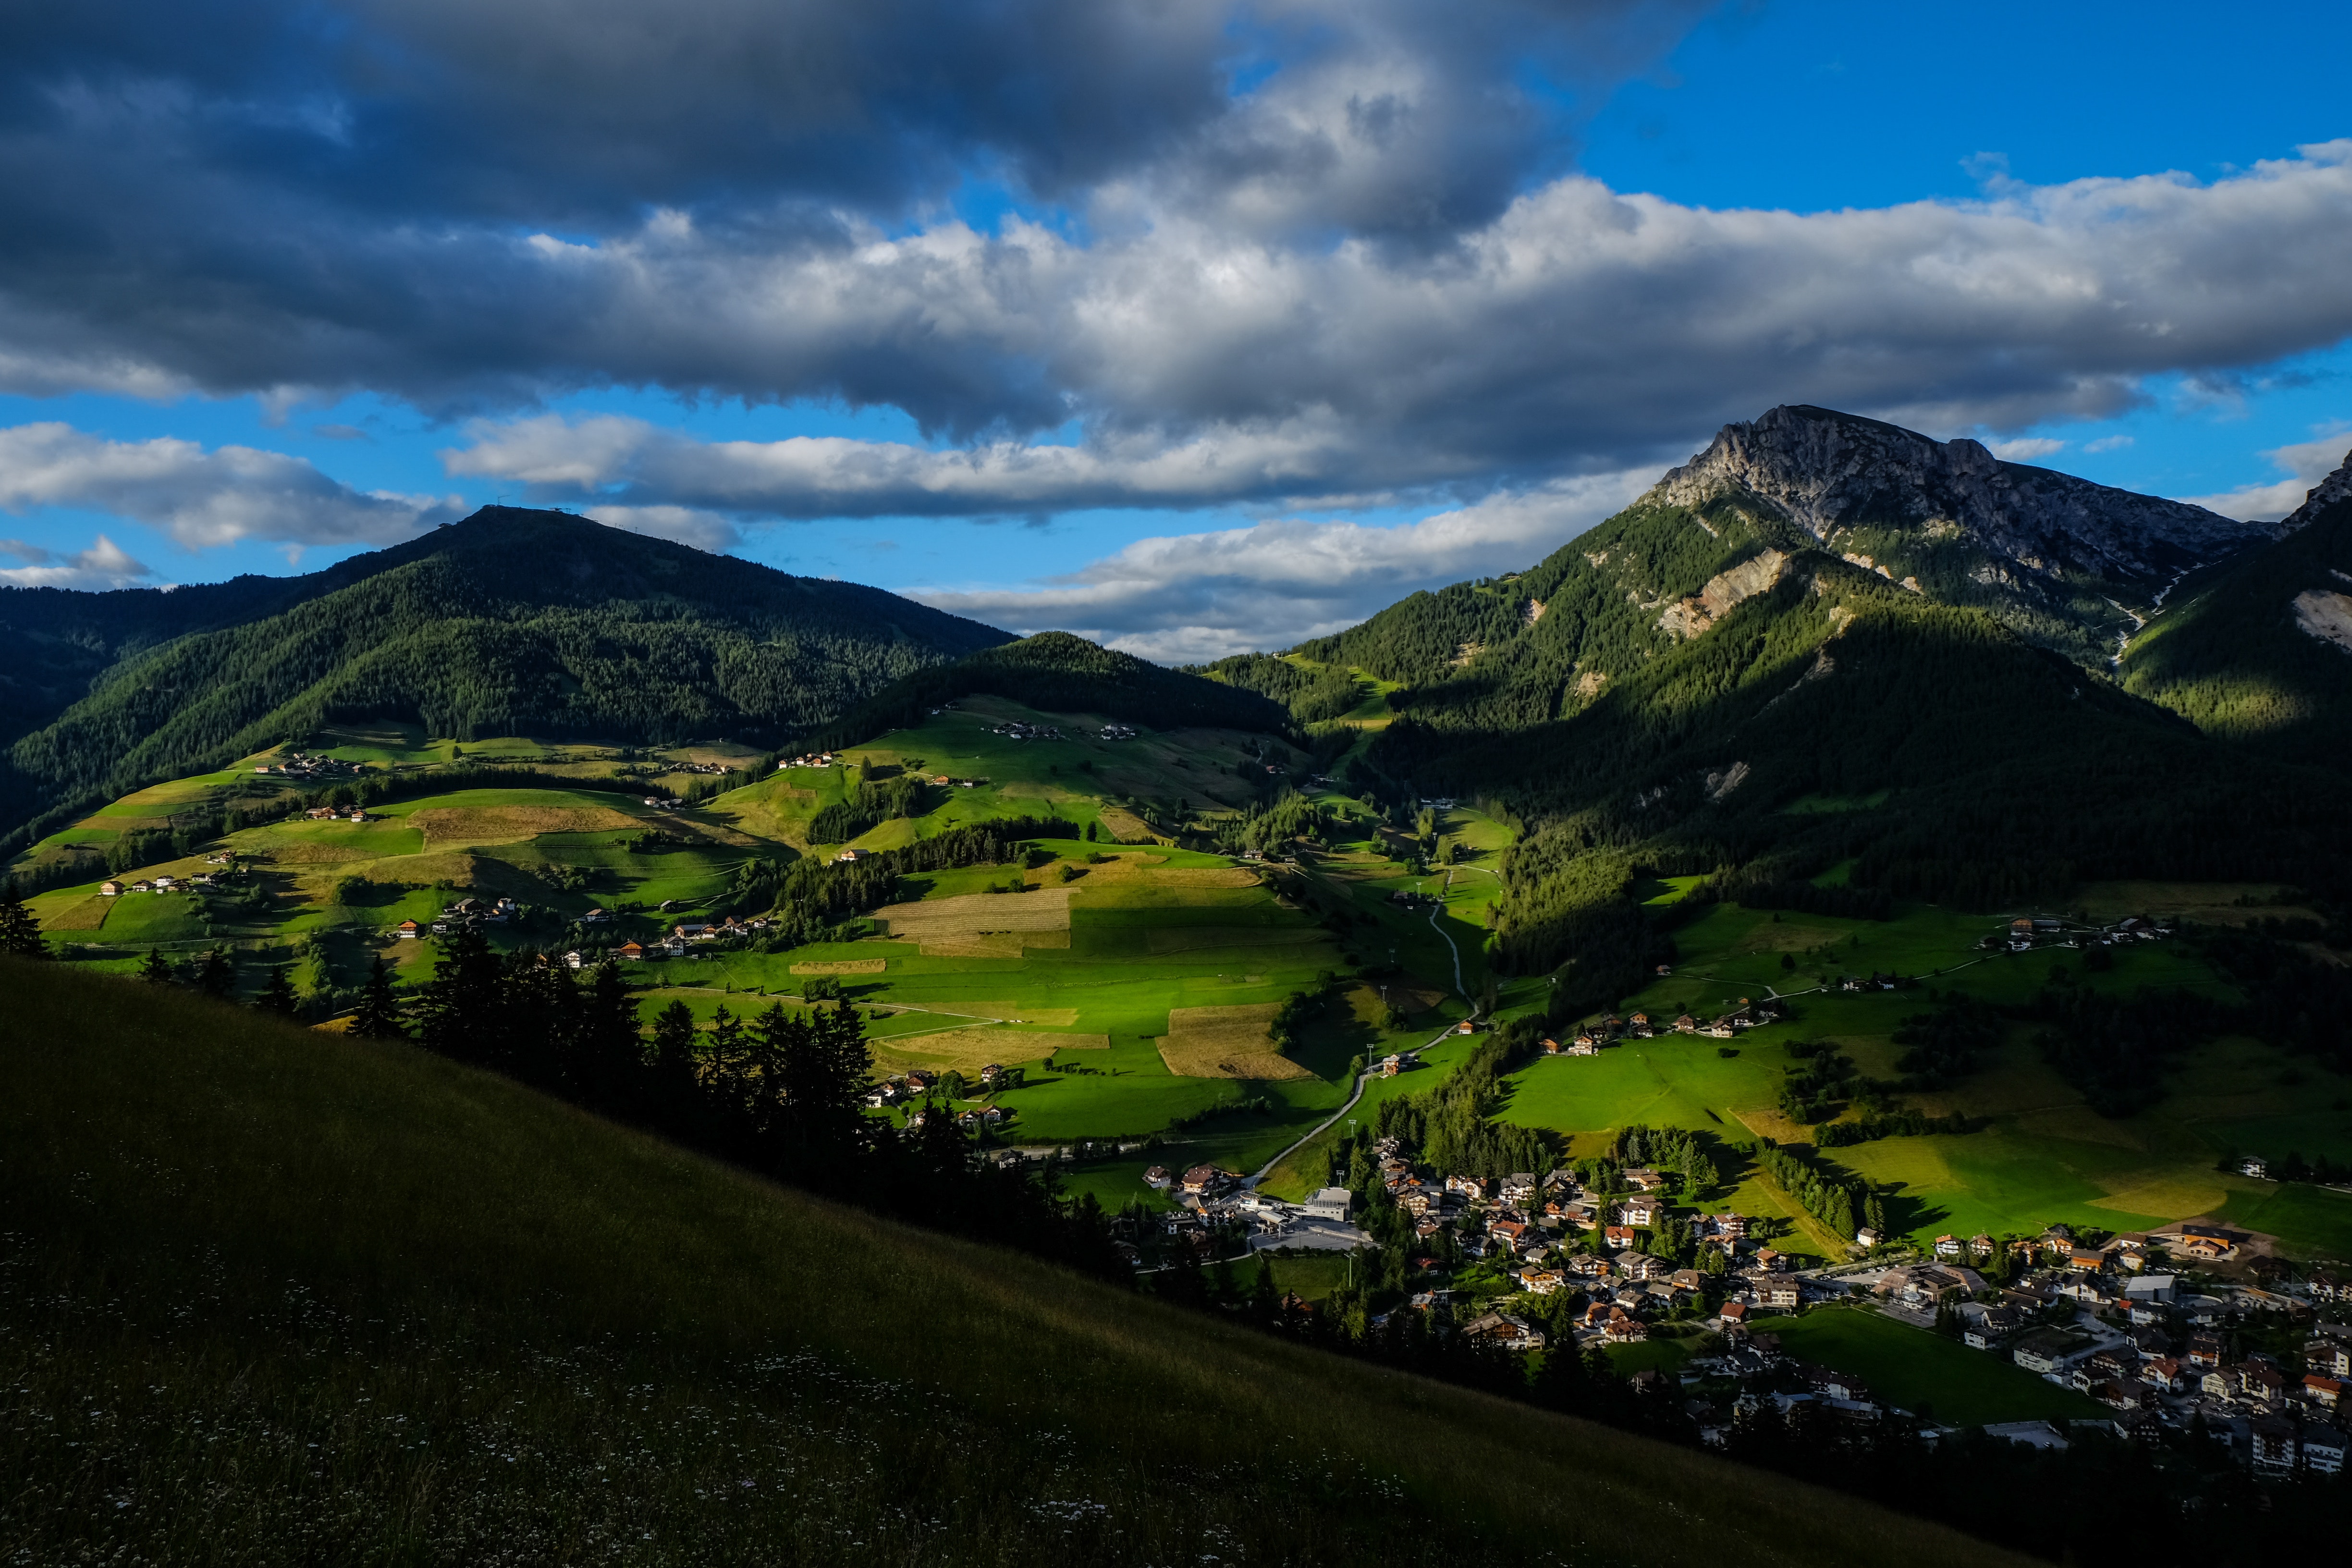
mountainous landforms, highland, mountain, nature, sky, hill, natural landscape, mountain range, wilderness, fell, hill station, cloud, ridge, grassland, valley, landscape, mount scenery, grass, rural area, alps, tree, lake district, meadow, cumulus, terrain, national park, lake, road, wildflower, massif, pasture